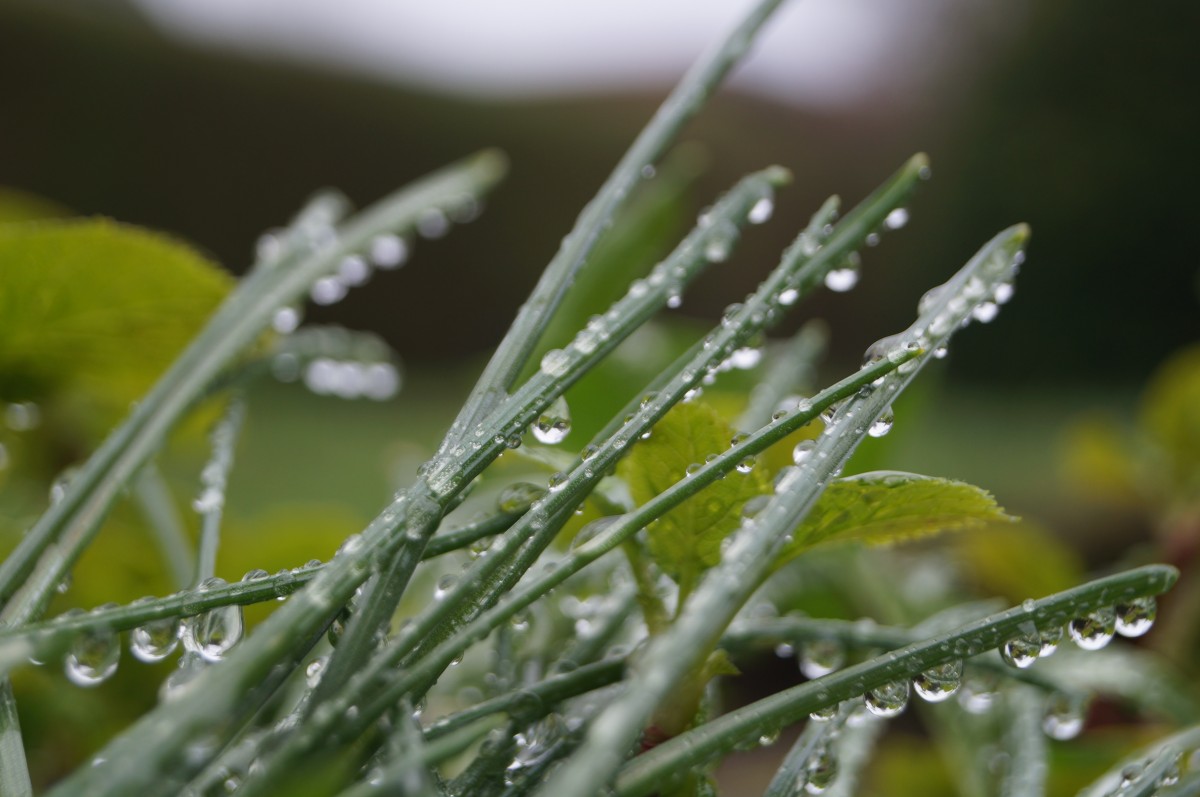
Tags: nature, branch, drop, dew, leaf, flower, frost, green, botany, flora, twig, close up, moisture, macro photography, grass family